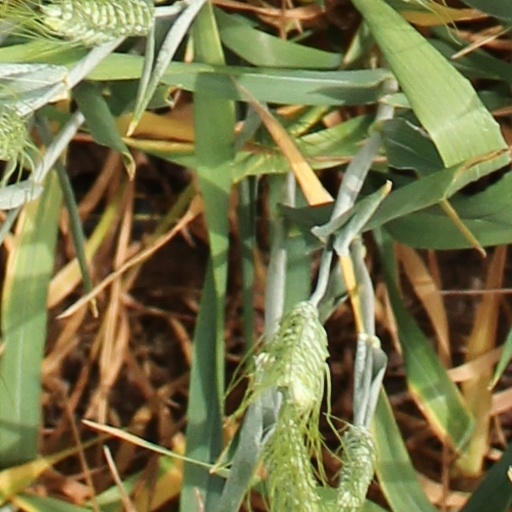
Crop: wheat